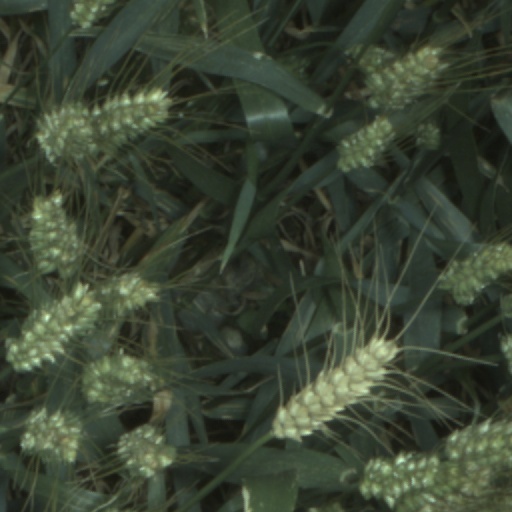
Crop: wheat